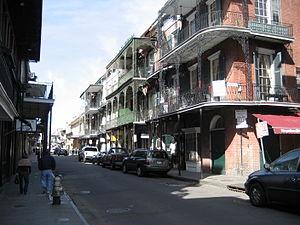
Le Théâtre de la Rue Saint-Pierre est le premier théâtre ouvert à La Nouvelle-Orléans en 1792 à l'époque de la Louisiane française. Il fut une scène de représentations théâtrales de langue française.